Jonathan Spyer

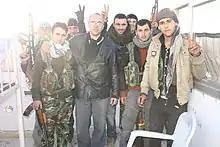
Jonathan Spyer posing with YPG fighters in Ras al-Ayn, northeastern Syria.

Spyer is a freelance security analyst and correspondent for Jane's Information Group, a fellow at the Jerusalem Institute for Strategy and Security and the Middle East Forum, and a columnist for "The Jerusalem Post".